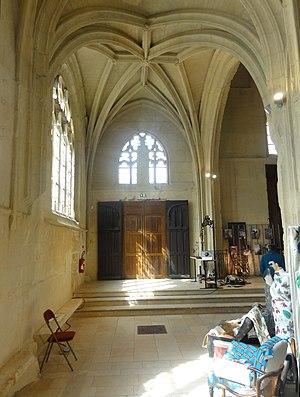
Intérieur de l'église - voir titre.
L'église Saint-Pierre est une ancienne église catholique située à Senlis, en France. Elle a été désaffectée à la Révolution et connut de différentes affectations, notamment celle de marché couvert. Salle polyvalente municipale depuis 1979, elle a été fermée au public en 2009 en raison de son mauvais état, puis rouverte en mai 2017 après huit années de travaux.